The Barbarian (1920 film)

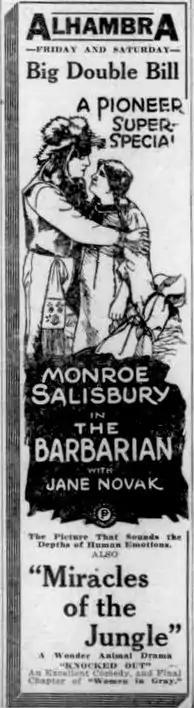
Newspaper advertisement

The Barbarian is a 1920 American silent drama film directed by Donald Crisp and starring Monroe Salisbury and George Berrell. It is based upon a short story by Theodore Seixas Solomons.